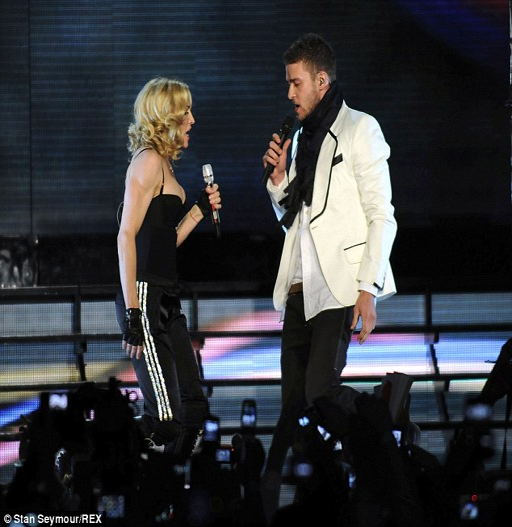
she 's 56 and he 's 33 : though they have , the two clicked well on stage ; here they are seen at her launch